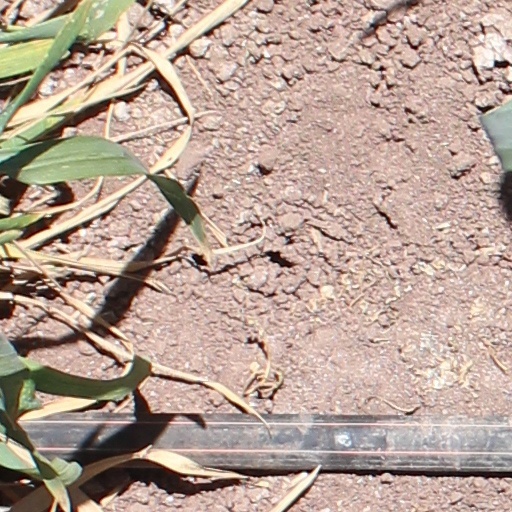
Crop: wheat